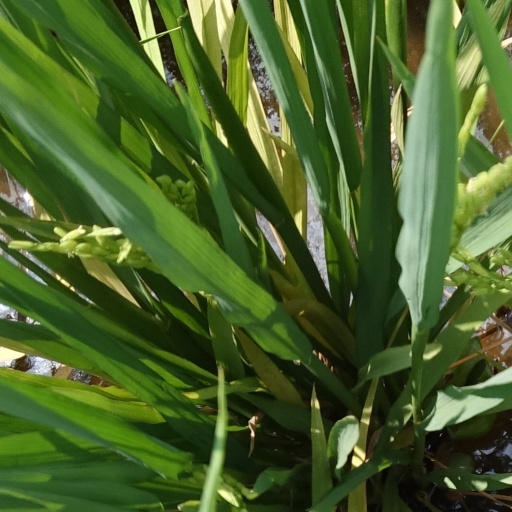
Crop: rice